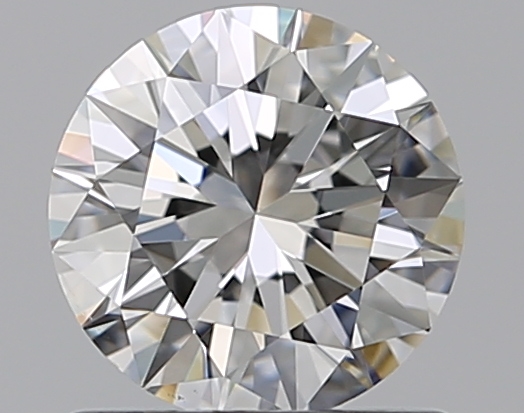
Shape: round
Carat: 0.8
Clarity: VS2
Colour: F
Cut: EX
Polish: EX
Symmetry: EX
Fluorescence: F
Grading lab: GIA
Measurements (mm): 5.97 x 6 x 3.64